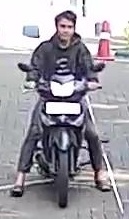
person-with-helmet: 0
person-without-helmet: 1